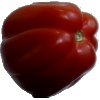
Label: tomato_heart